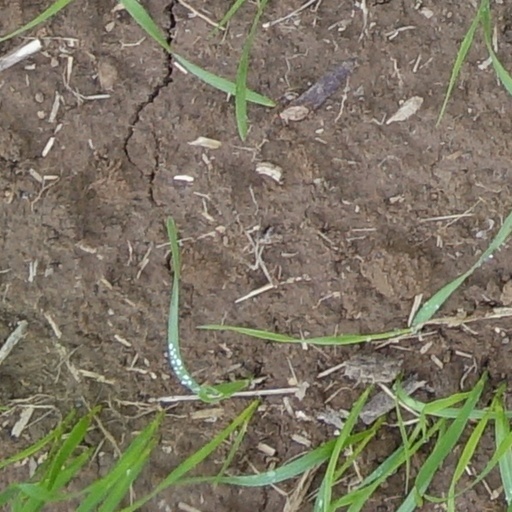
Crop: wheat